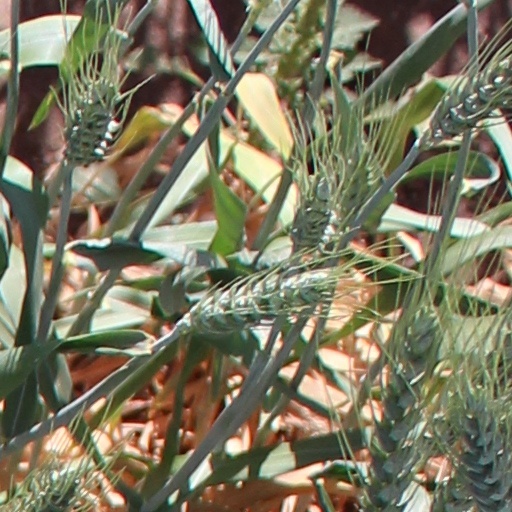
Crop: wheat